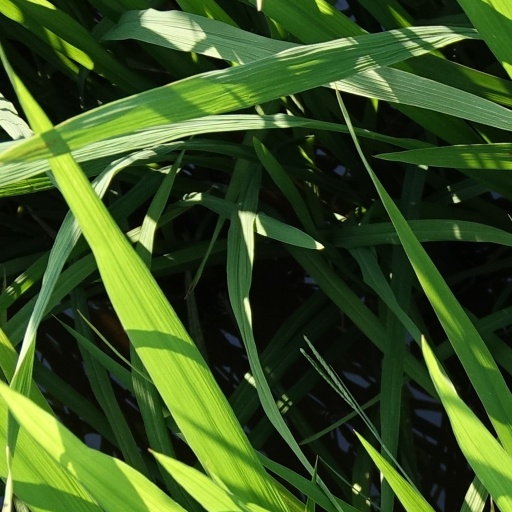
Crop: rice